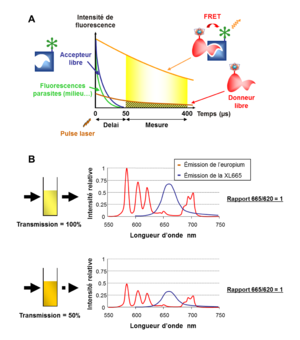
Sélectivité temporelle et sélectivité spectrale et détection à double longueur d’onde
Le transfert d'énergie entre molécules fluorescentes ou transfert d'énergie par résonance de type Förster, bien qu’observé par Perrin au début du XXᵉ siècle, est décrit pour la première fois par Theodor Förster en 1946. Les applications de cette approche à l’étude des interactions protéiques apparaîtront vers la fin du XXᵉ siècle.